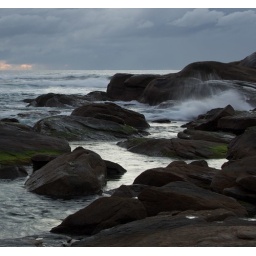
The waves splashing against the rock on this beach were awesome.